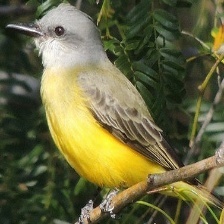
Species: TROPICAL KINGBIRD
Scientific name: TYRANNUS MELANCHOLICUS